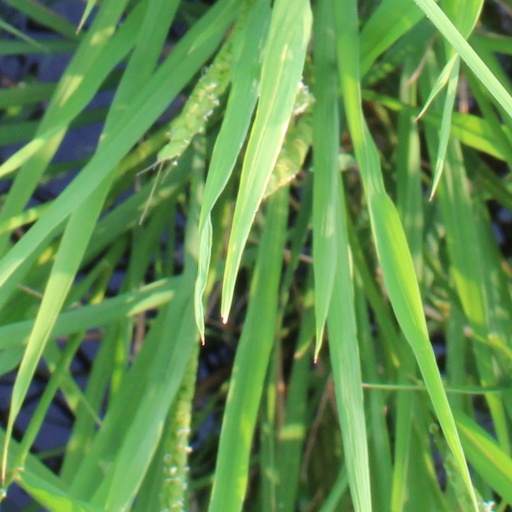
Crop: rice